Agostino Giuntoli

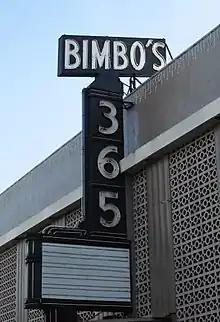
Bimbo's 365 Club

In 1931, the 365 Club, 365 Market Street, was opened as a speakeasy and after-hours gambling club, owned by Young and managed by Giuntoli. It soon became the most popular illicit drinking establishment in town. Musical artists and dancers showcased their work, including a young Rita Hayworth dancing in the chorus line. An optical illusion achieved by mirrors made the large fish tank above the bar appear to have a nude woman swimming in it. Bar patrons marveled at Dolfina, "the Girl in the Fishbowl".